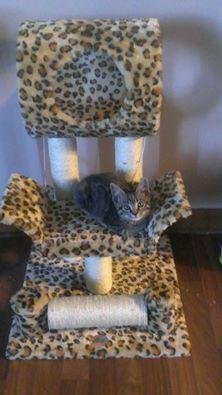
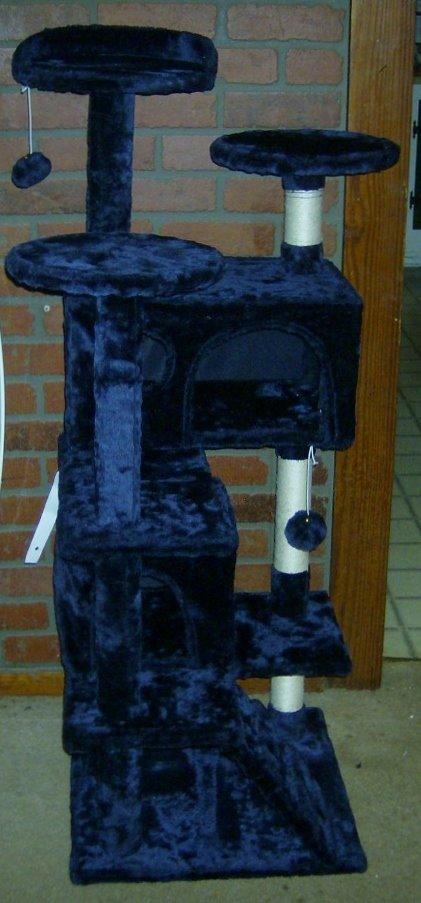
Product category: items_cat tree
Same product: no